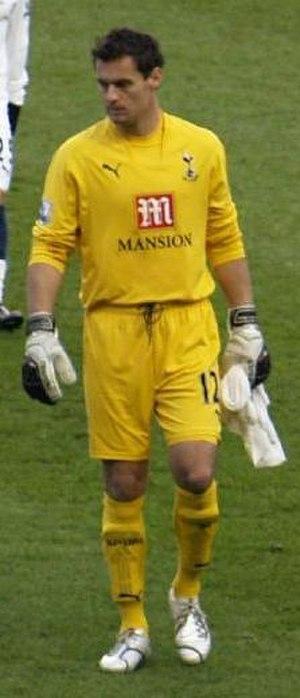
Radek Černý, né le 18 février 1974 à Prague, est un footballeur tchèque qui évoluait au poste de gardien de but.